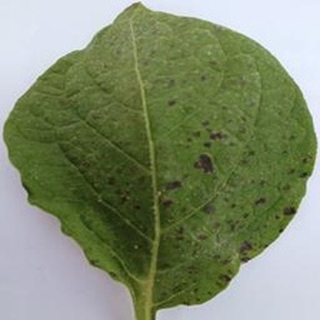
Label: potato_early_blight